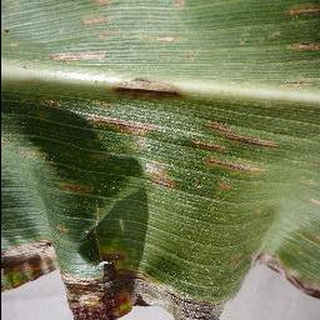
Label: corn_cercospora_leaf_spot